Libre Graphics Meeting

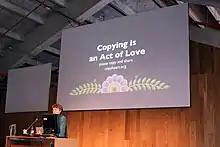
"Copying is an act of love", presentation at LGM 2013

The Libre Graphics Meeting (LGM) is an annual international convention for the discussion of free and open source software used with graphics; The first Libre Graphics Meeting was held in March 2006. Communities from Inkscape, GIMP, Krita, Scribus, sK1, Blender, Open Clip Art Library, Open Font Library, and more come together through the Create Project to assemble this annual conference. It was co-founded by Dave Neary and Dave Odin.